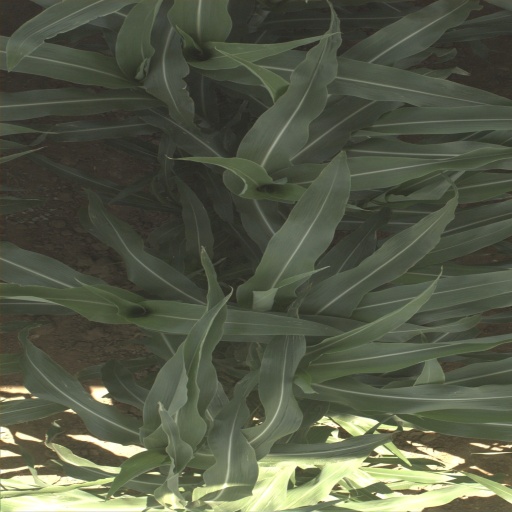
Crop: sorghum